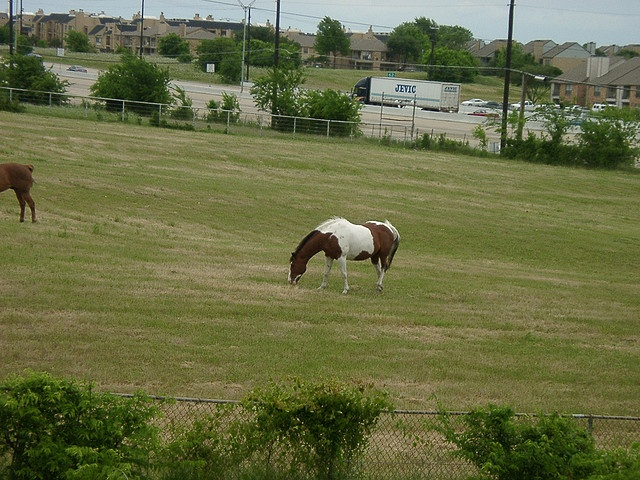
A brown and white horse standing on top of a grass field.
THIS IS A PHOTO OF HORSES GRAZING IN A OPEN PASTURE
Horse standing in large enclosed field grazing on grass.
A horse grazes in a grassy, fenced-in field.
A brown and white horse grazing in a field.